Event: Nepal Earthquake
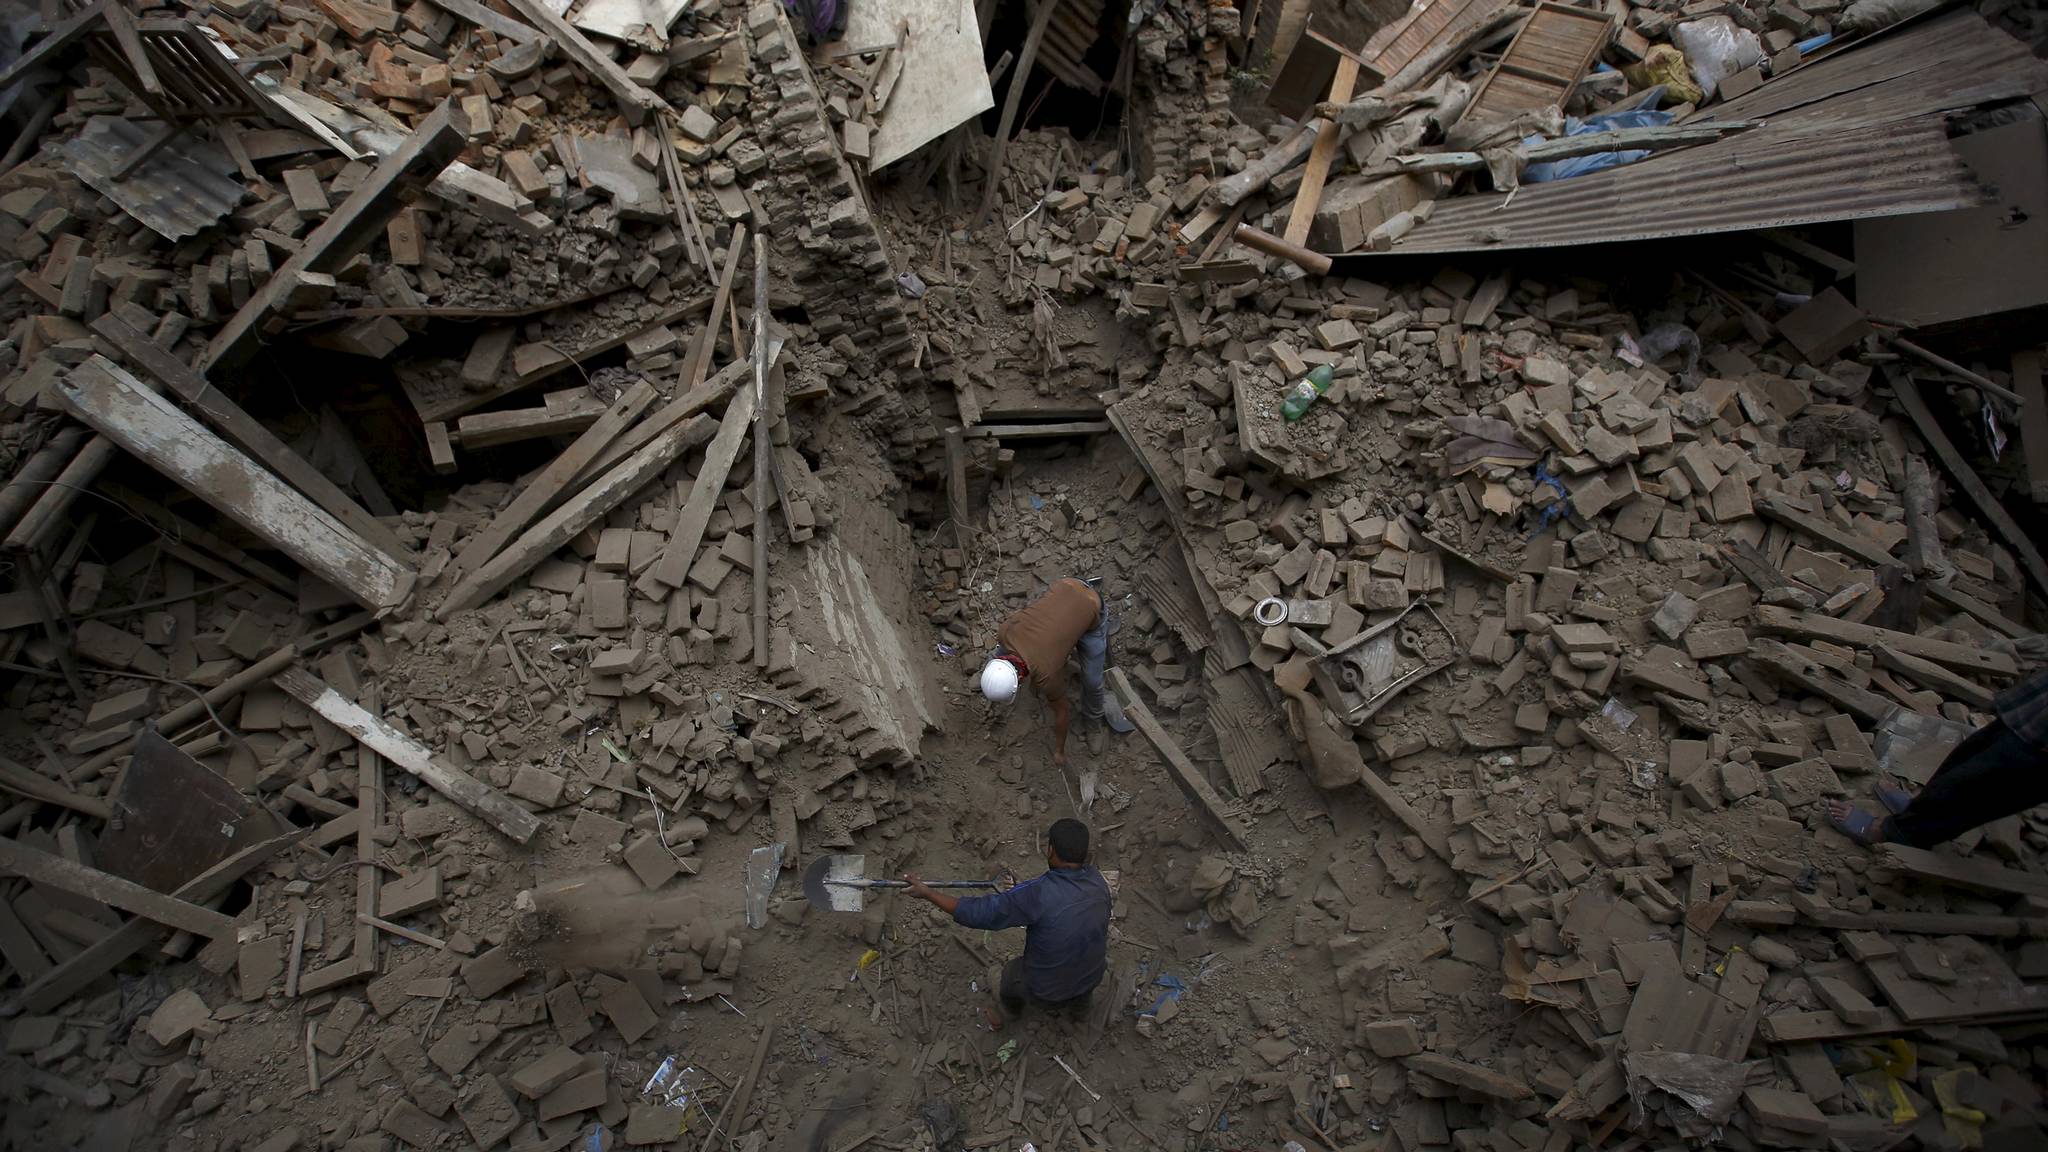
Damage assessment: damage